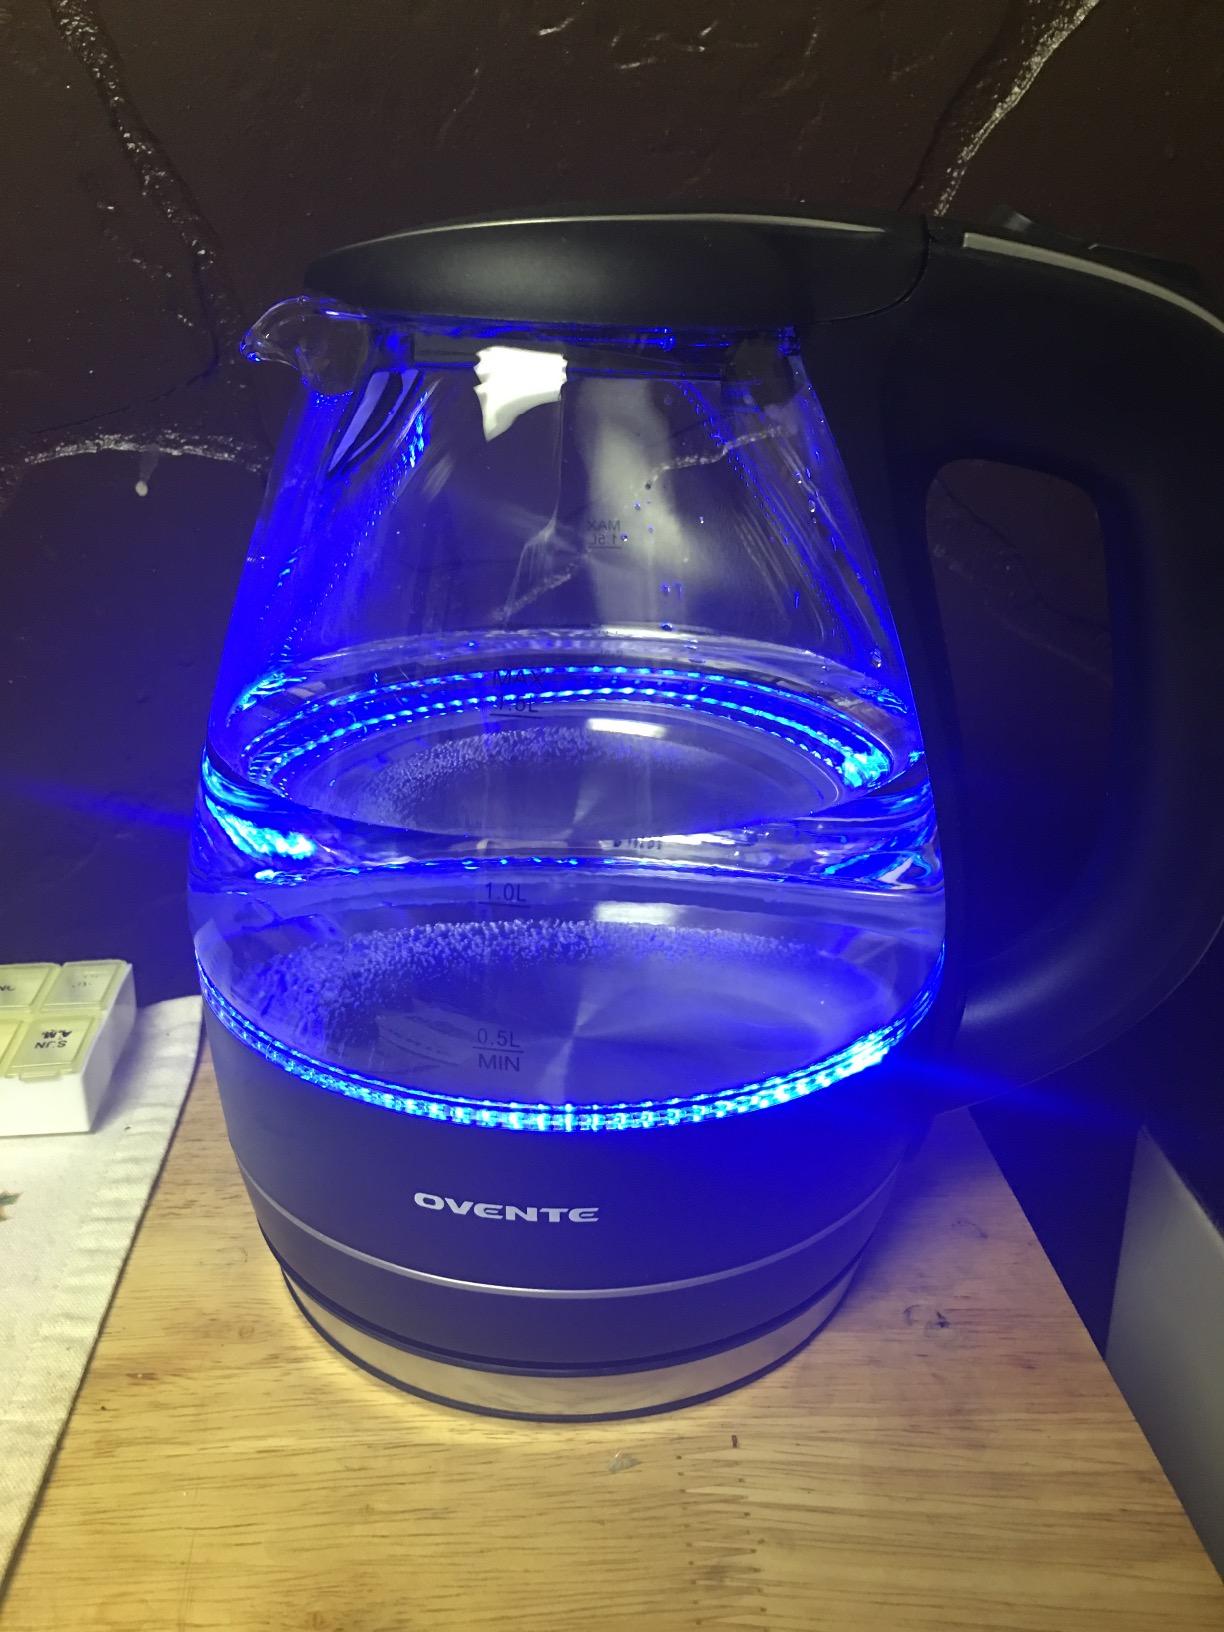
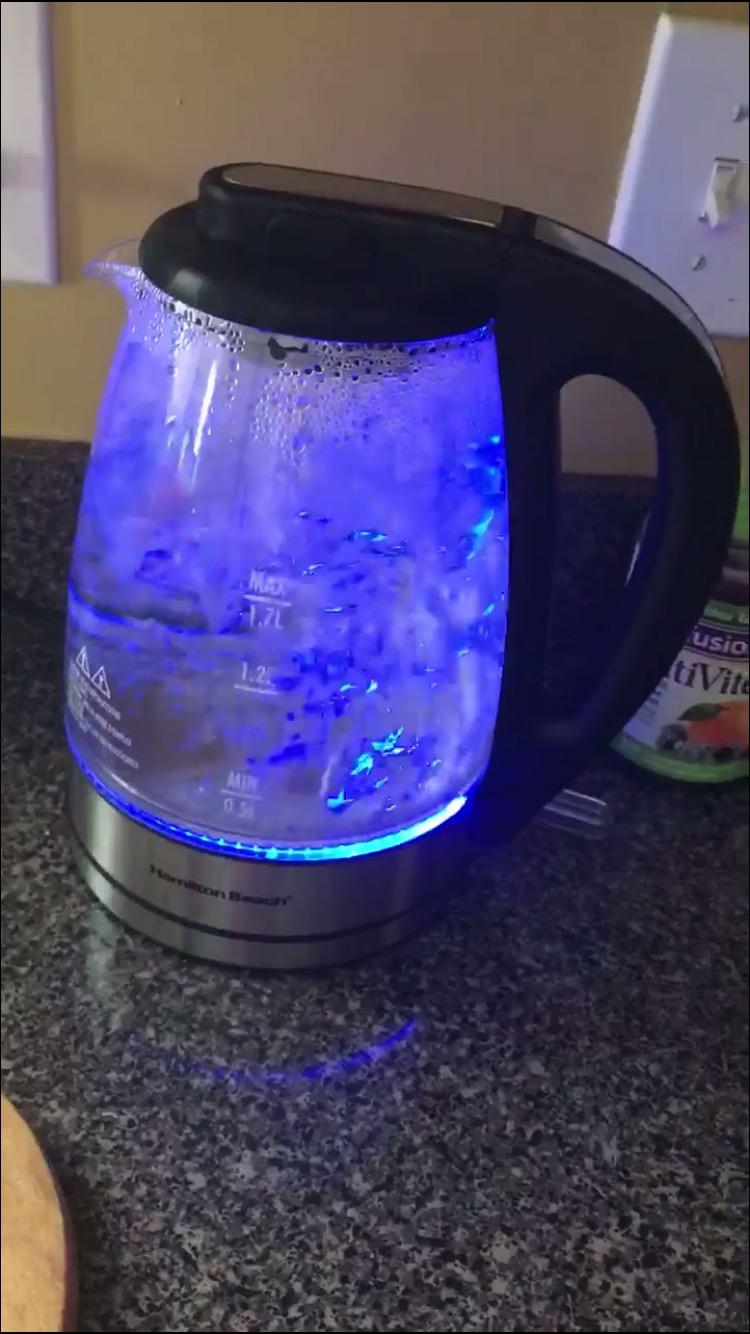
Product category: items_kettle
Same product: no